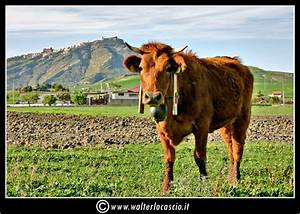
Label: mucca